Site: brandenburg
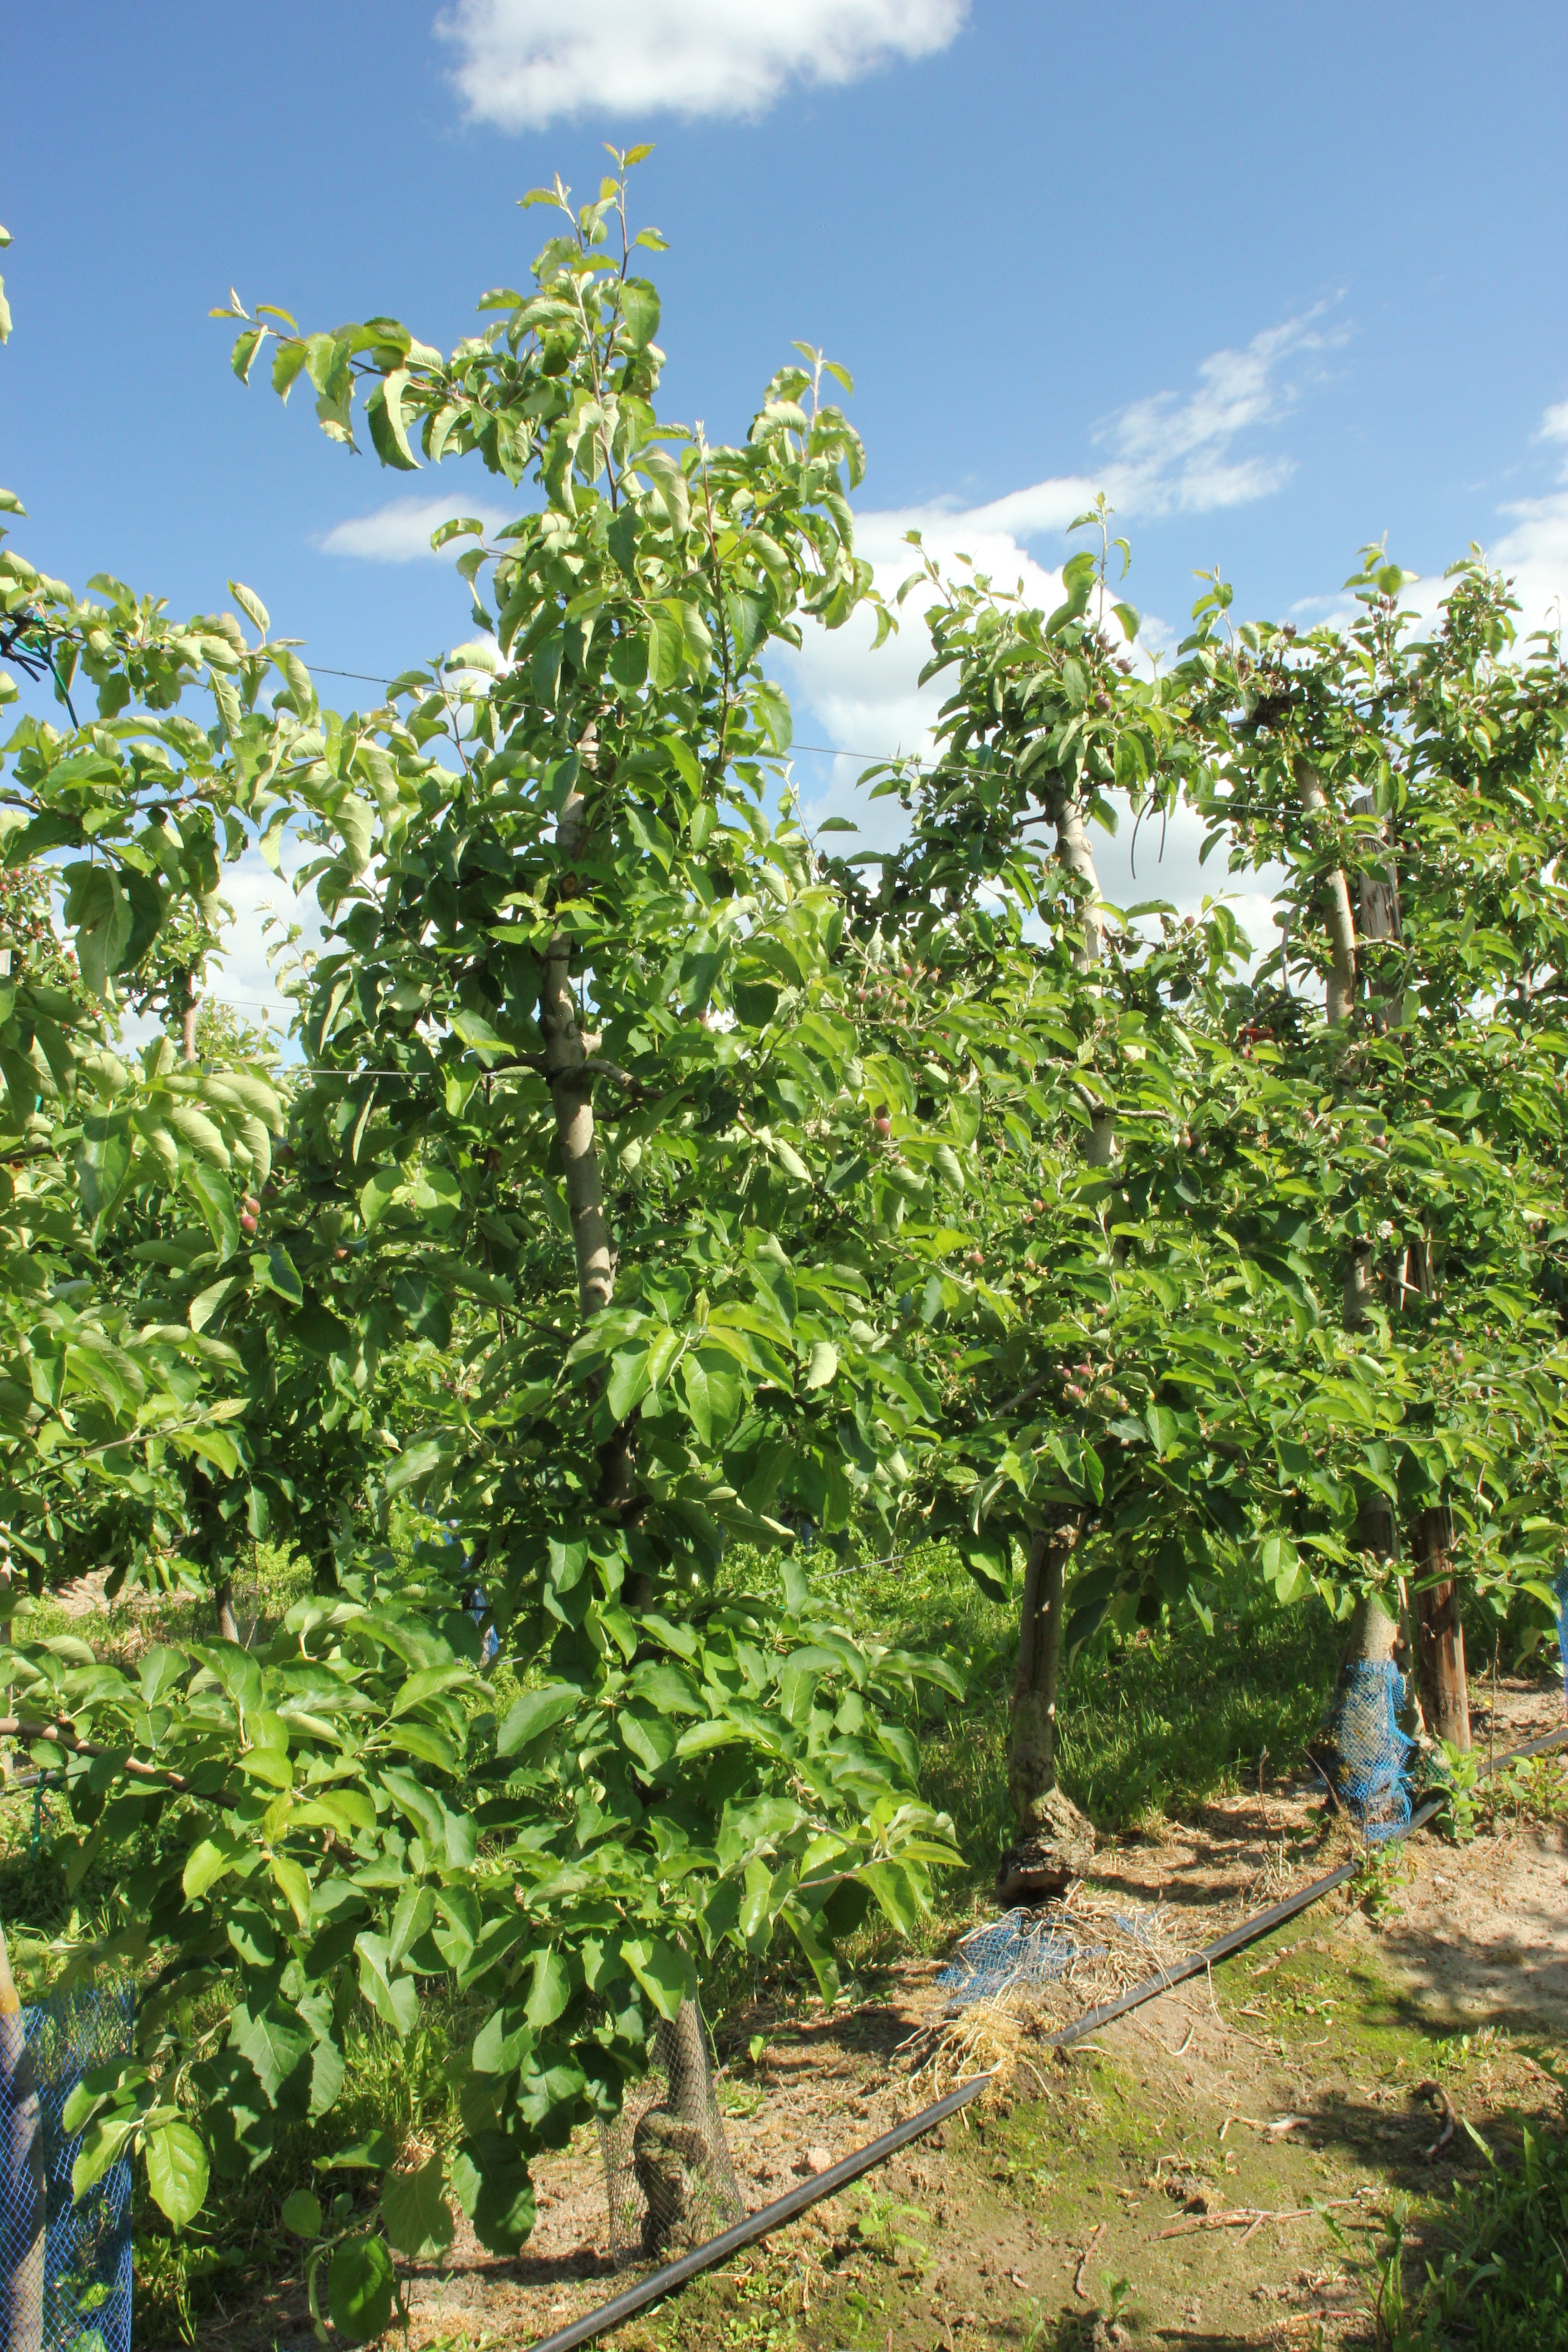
Growth stage (BBCH 72): Development of fruit